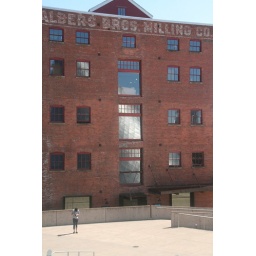
the glass house in tacoma